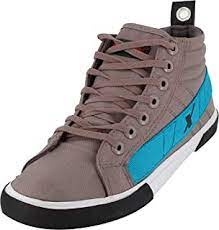
Label: Sneaker